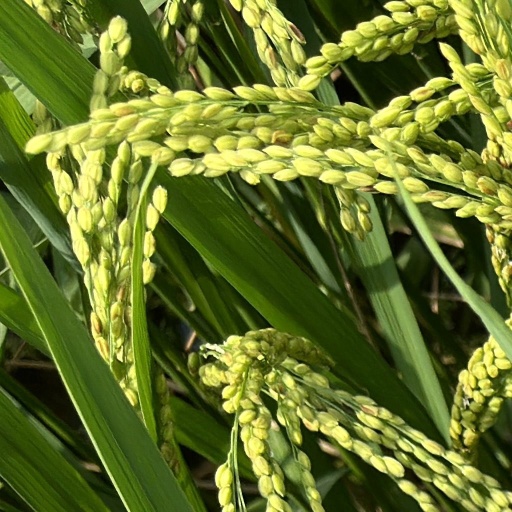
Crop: rice